Tenshō-in

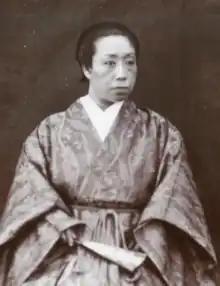

, also known as , was the official wife of , the 13th "shōgun" of the Tokugawa shogunate of Japan.